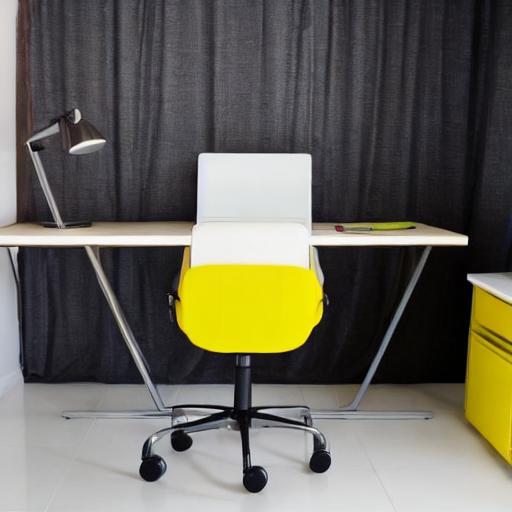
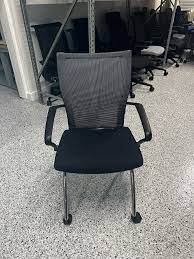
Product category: items_chair
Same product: no